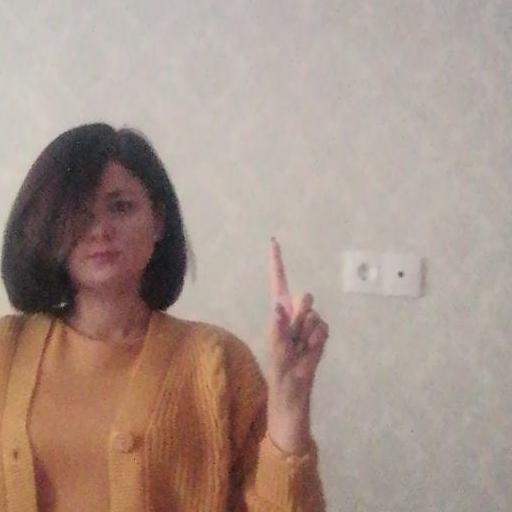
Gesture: one